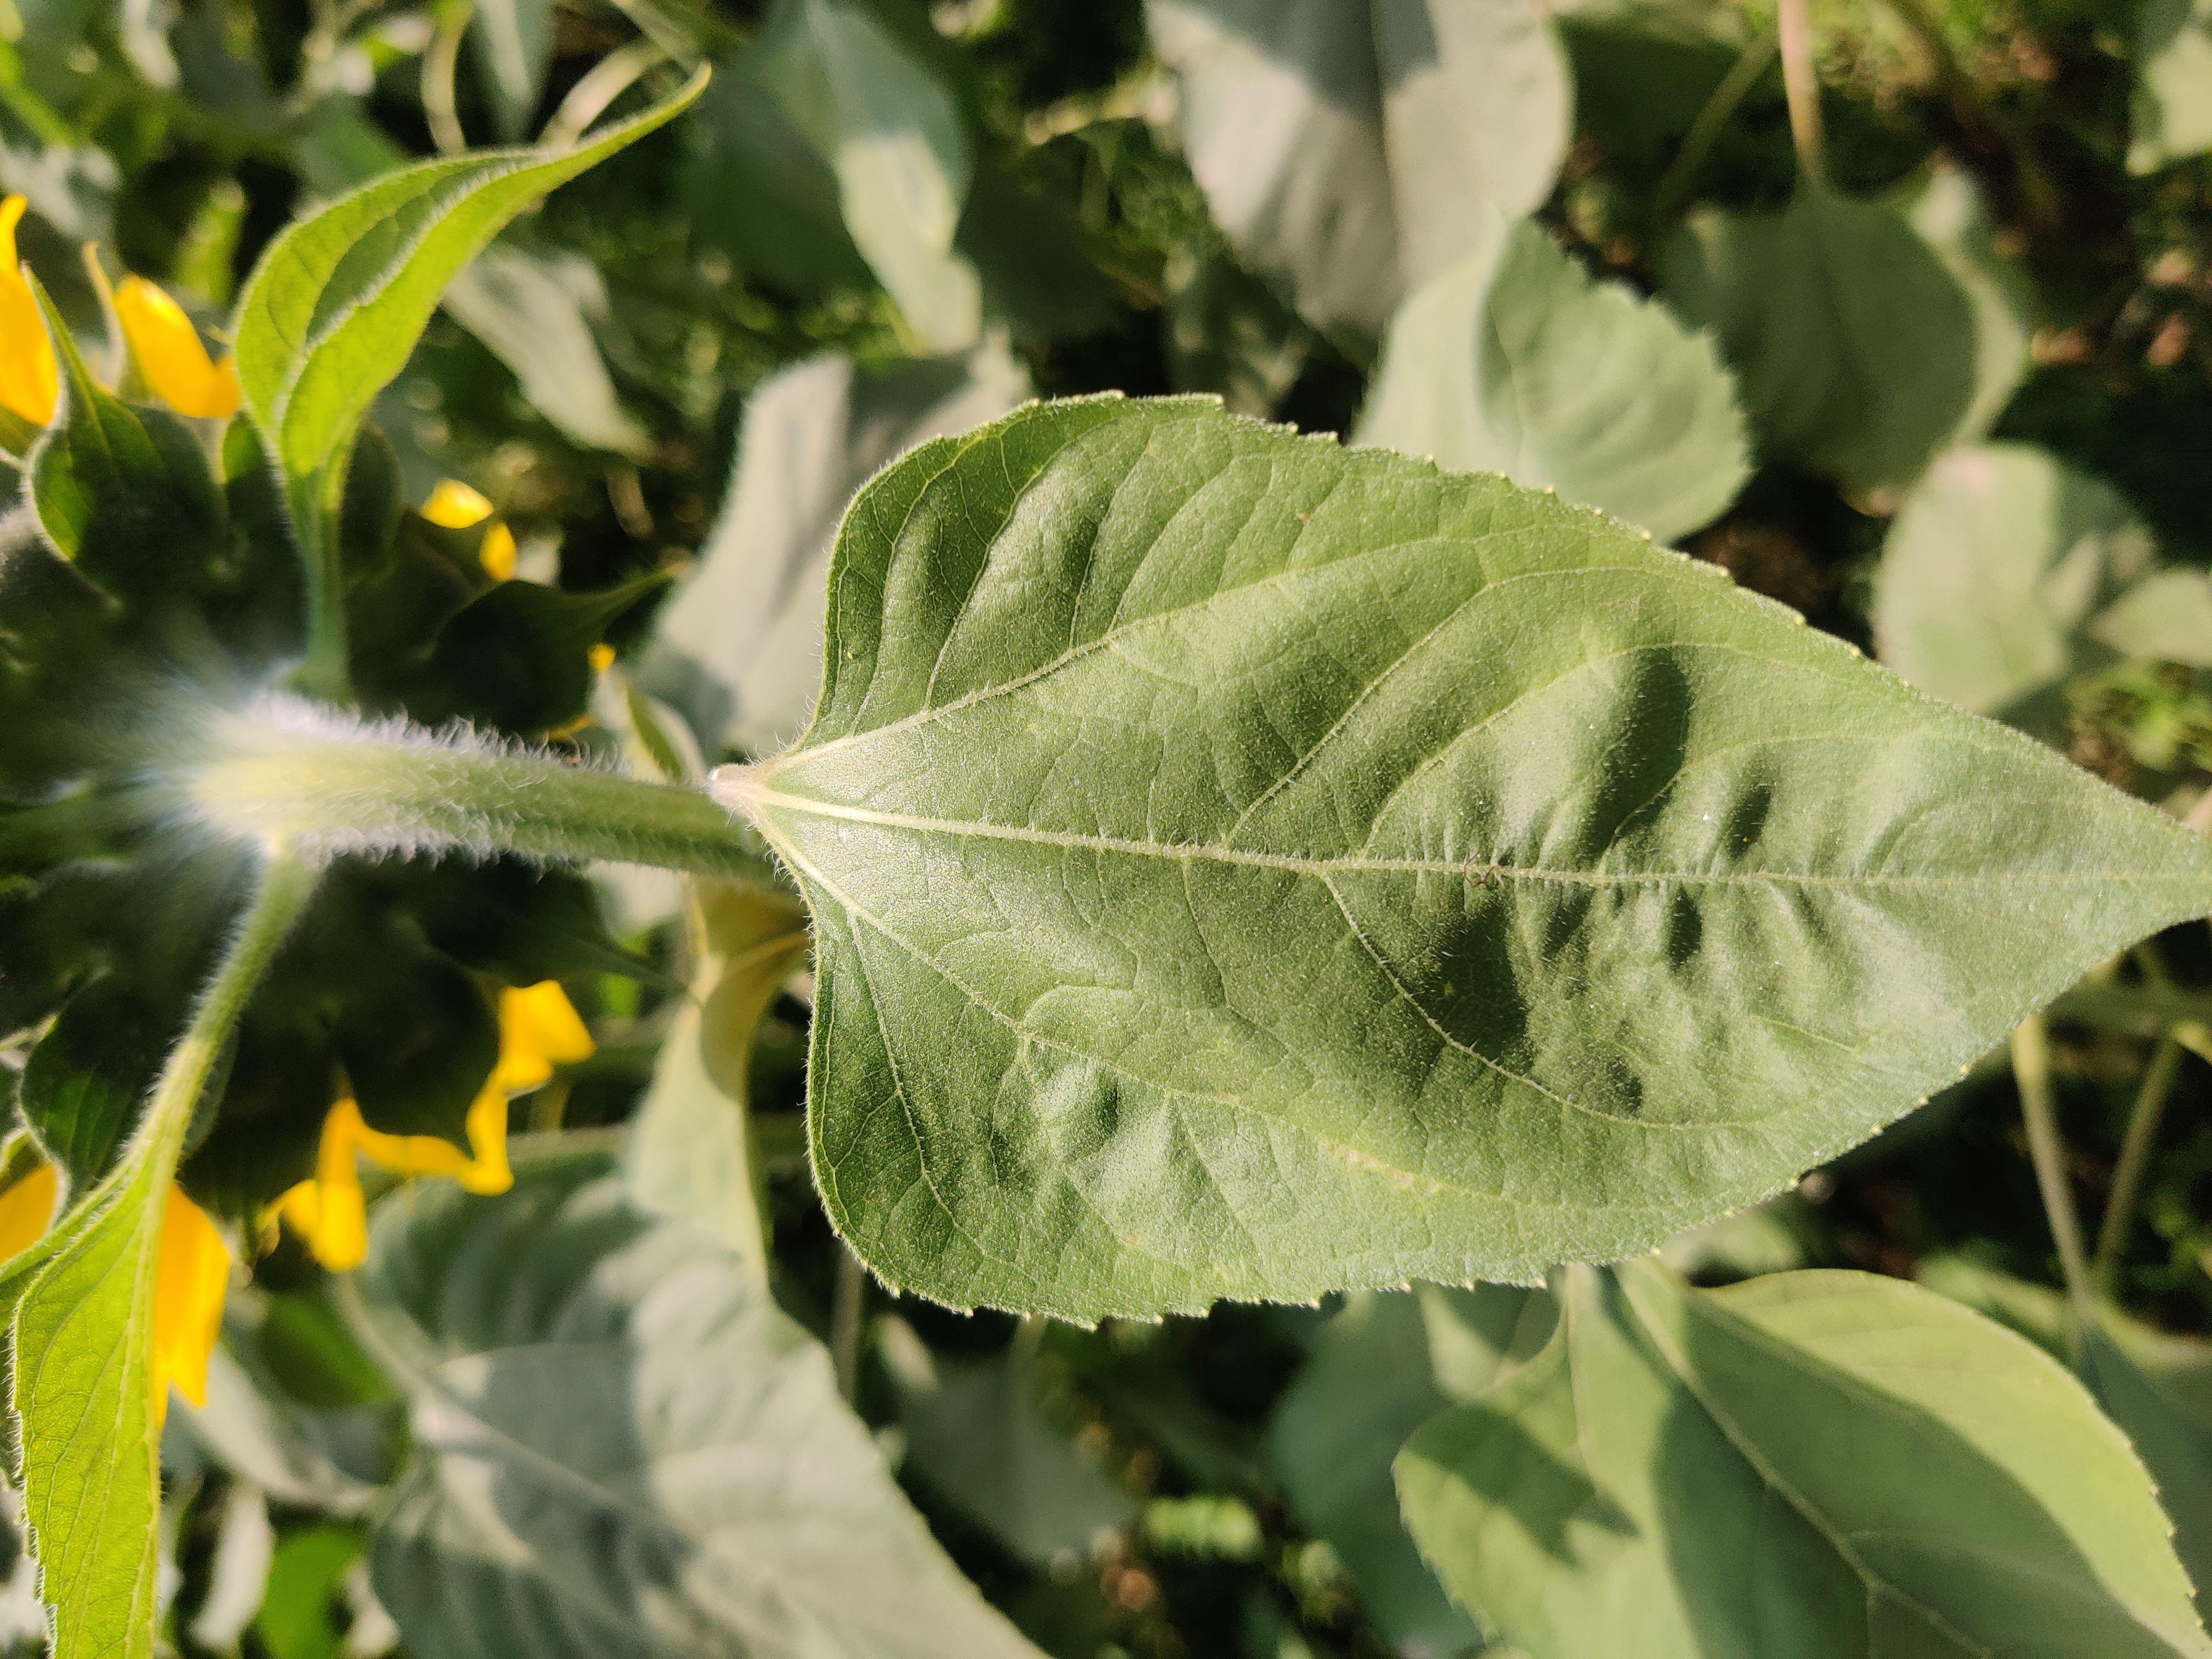
Label: Fresh_leaf